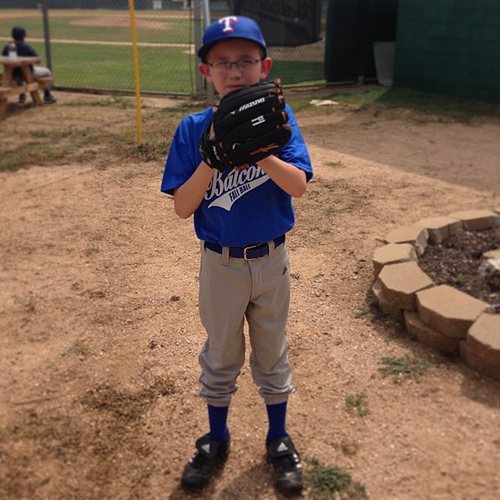
question: ここはどこですか？
answer: グラウンド

question: どんな天気ですか？
answer: 晴れ

question: 何人の人がいますか？
answer: 2人

question: 正面に立っている人物の性別は何ですか？
answer: 男の子

question: 正面に立っている男の子はどんなスポーツのユニフォームを着ていますか？
answer: 野球

question: 正面に立っている男の子のユニフォームは何色ですか？
answer: 青色

question: 正面に立っている男の子のグローブは何色ですか？
answer: 黒色

question: 正面に立っている男の子のスパイクは何色ですか？
answer: 黒色